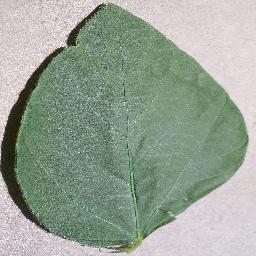
Label: Soybean___healthy